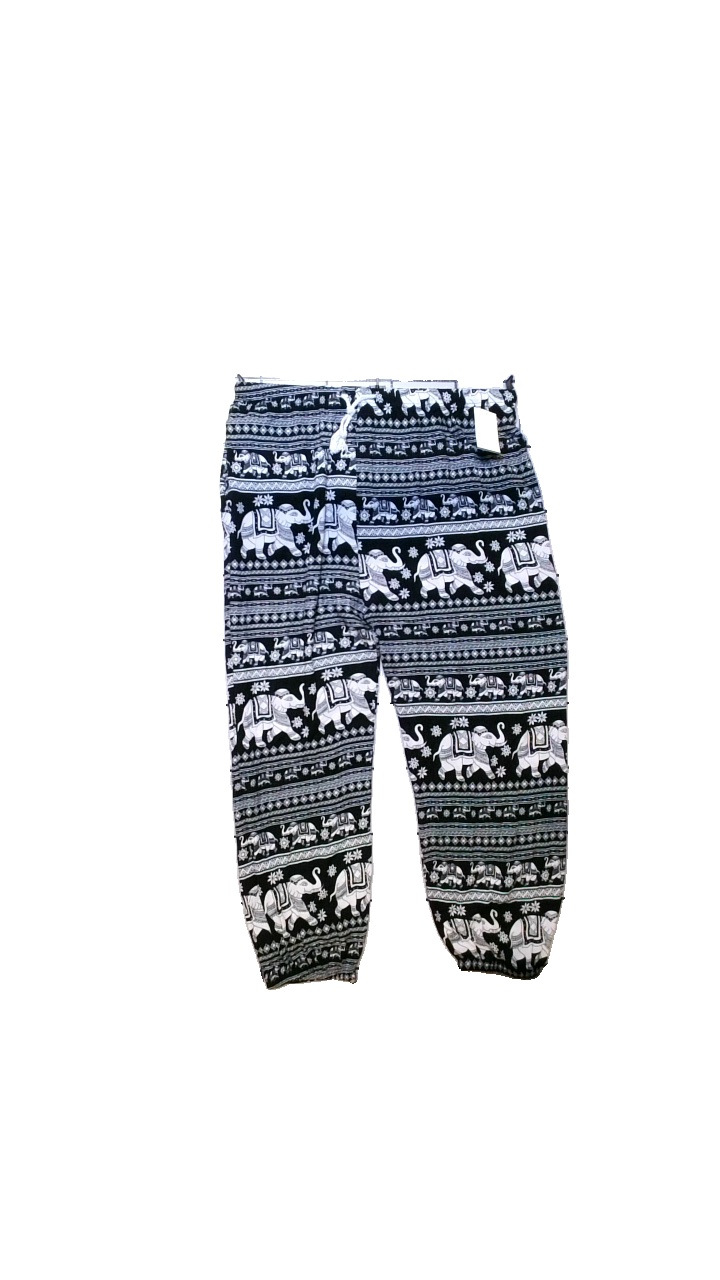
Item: Trousers (Ladies)
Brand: Sq
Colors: Black, White
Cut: Loose, Oversize
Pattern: Other
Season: Summer
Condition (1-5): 4
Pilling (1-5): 5
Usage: Reuse
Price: <50